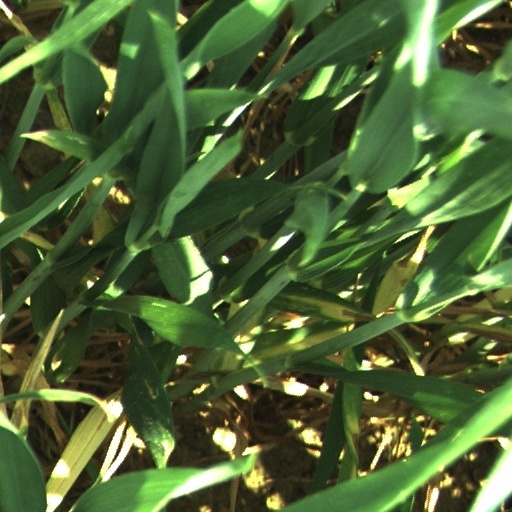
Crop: wheat